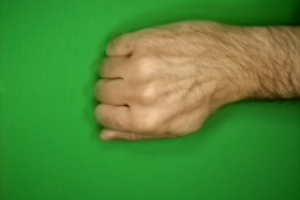
Label: rock